David Kroyanker

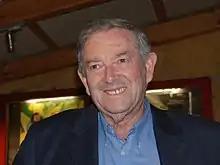
David Kroyanker in 2008

David Kroyanker (born 1939) is an Israeli architect and architectural historian of Jerusalem. He has written dozens of popular books about Jerusalem neighborhoods, streets, and buildings, and urban planning.